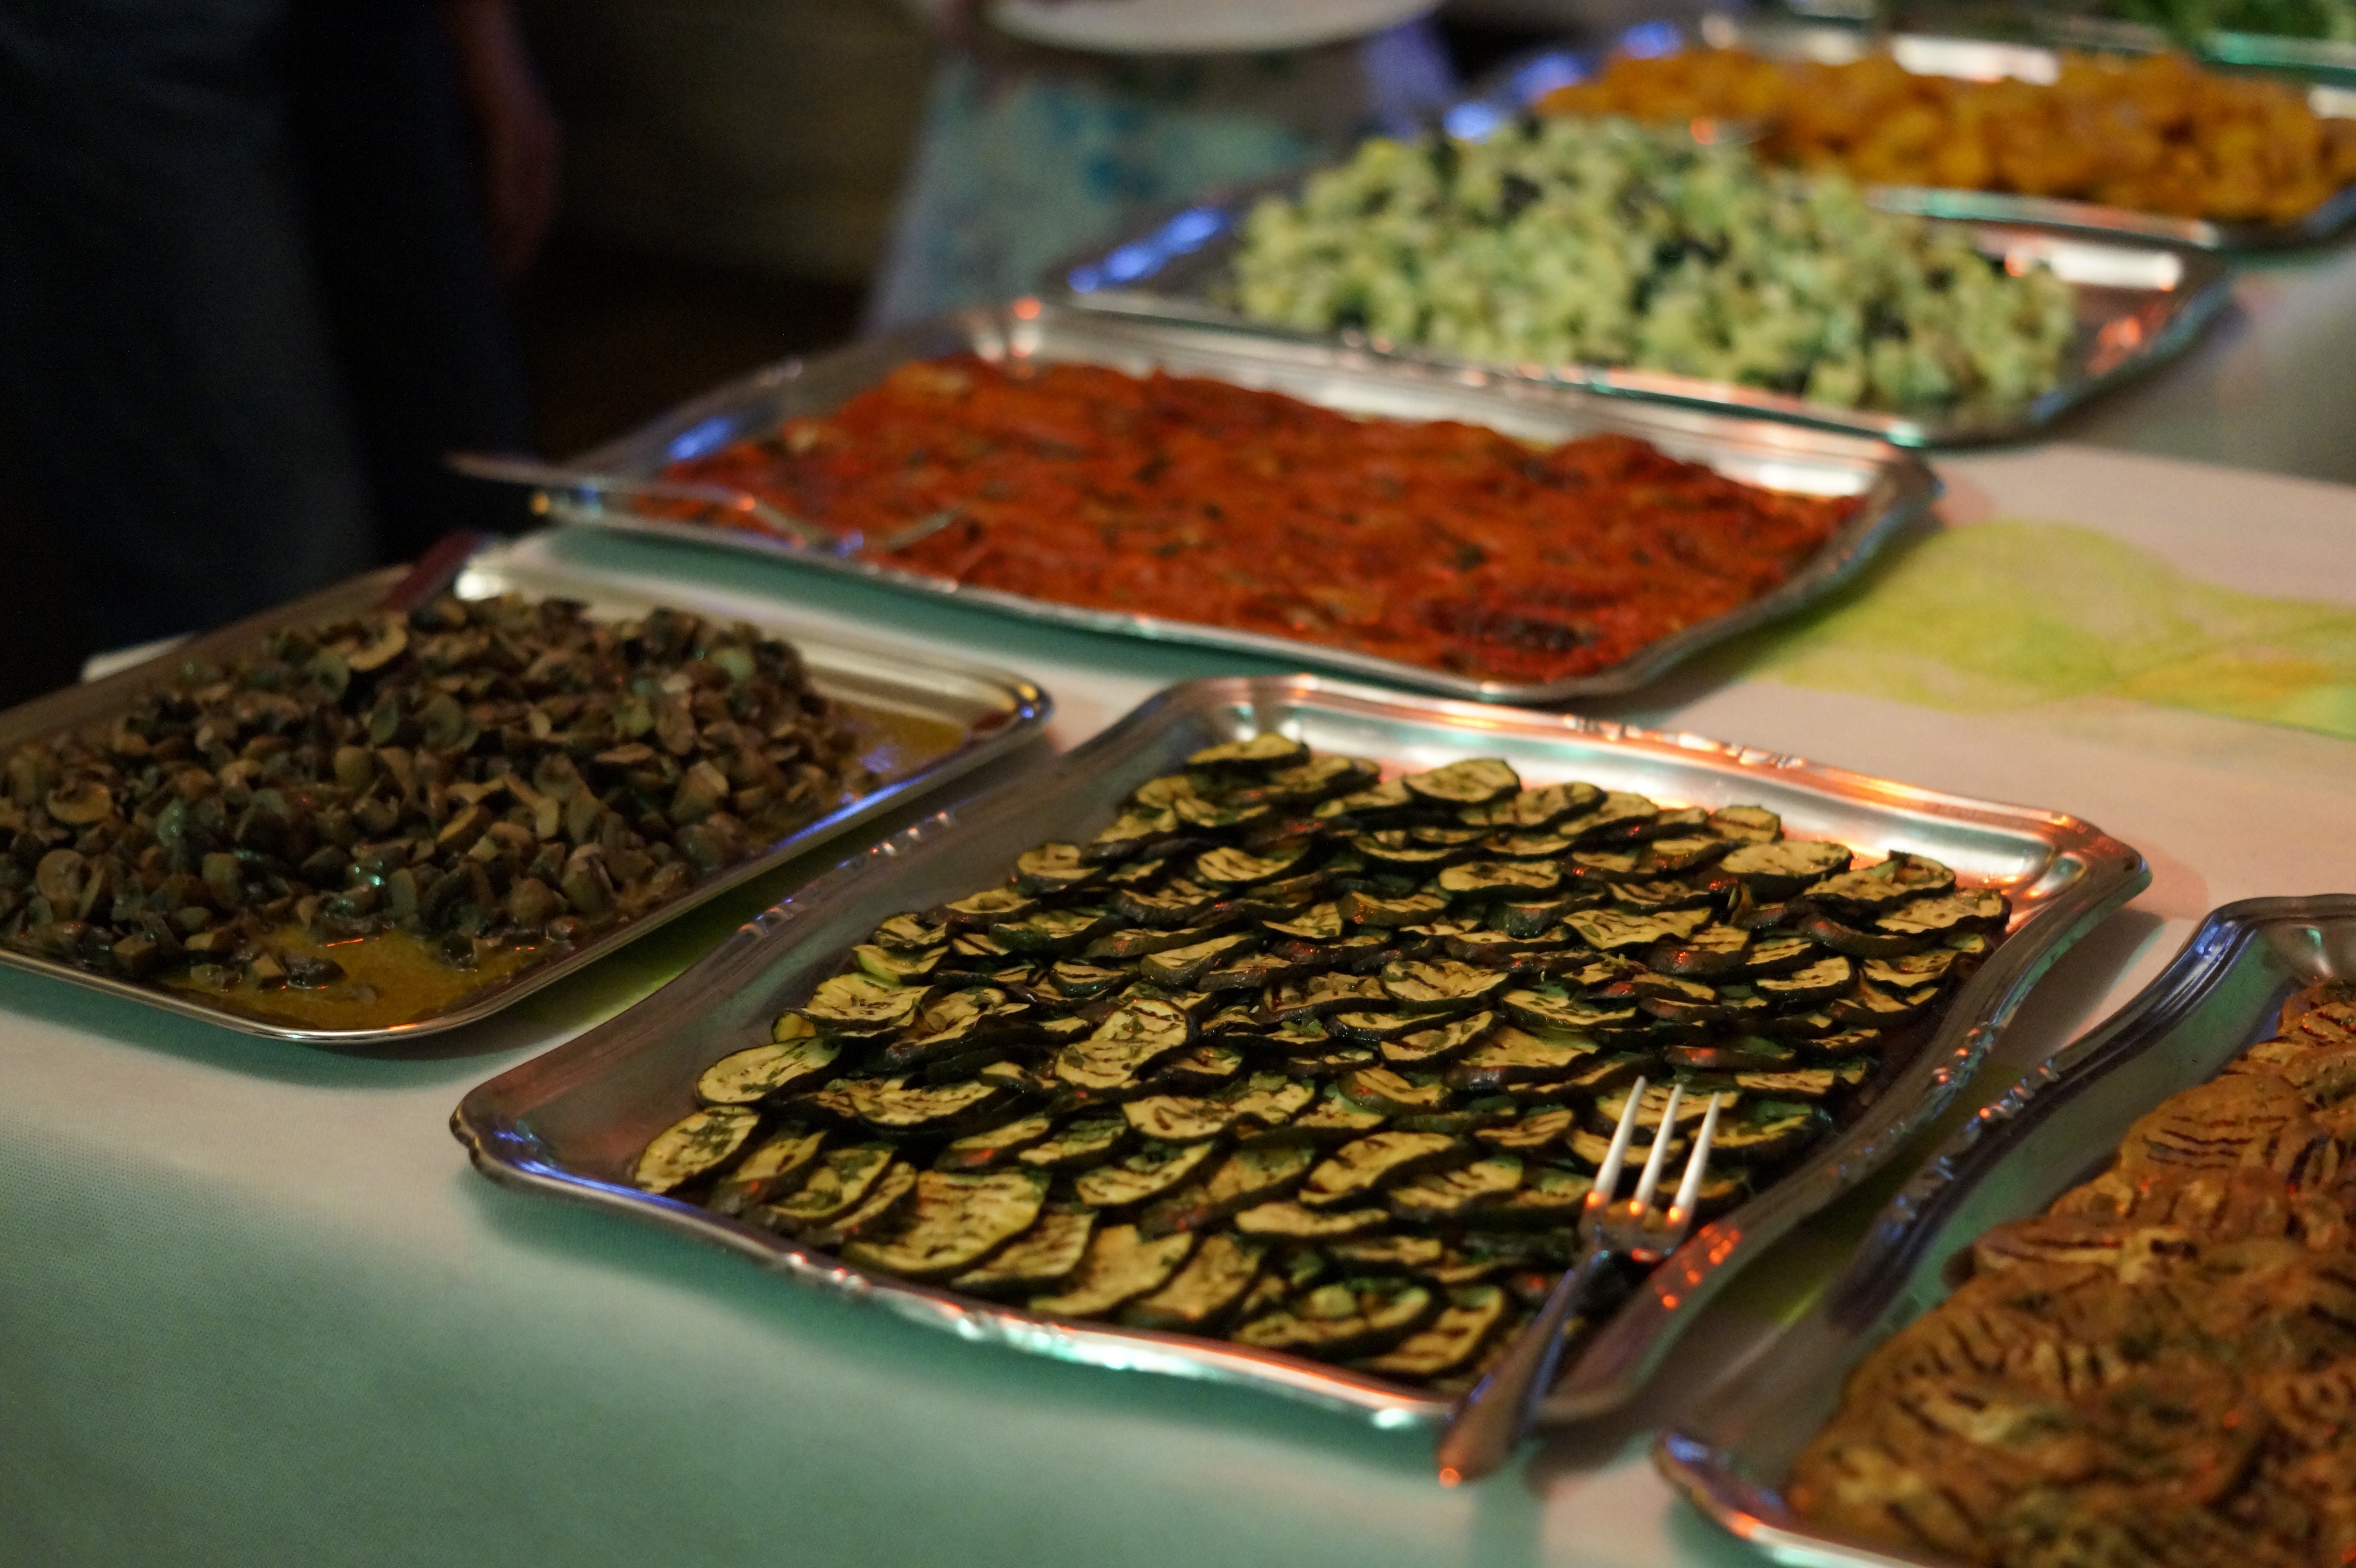
celebration, dish, meal, food, produce, breakfast, eat, cuisine, delicious, buffet, hearty, festival, arranged, nutrition, vegetables, dinner, party, chunks, tasty, starter, frisch, italian, benefit from, cold buffet, antipasti, snack food